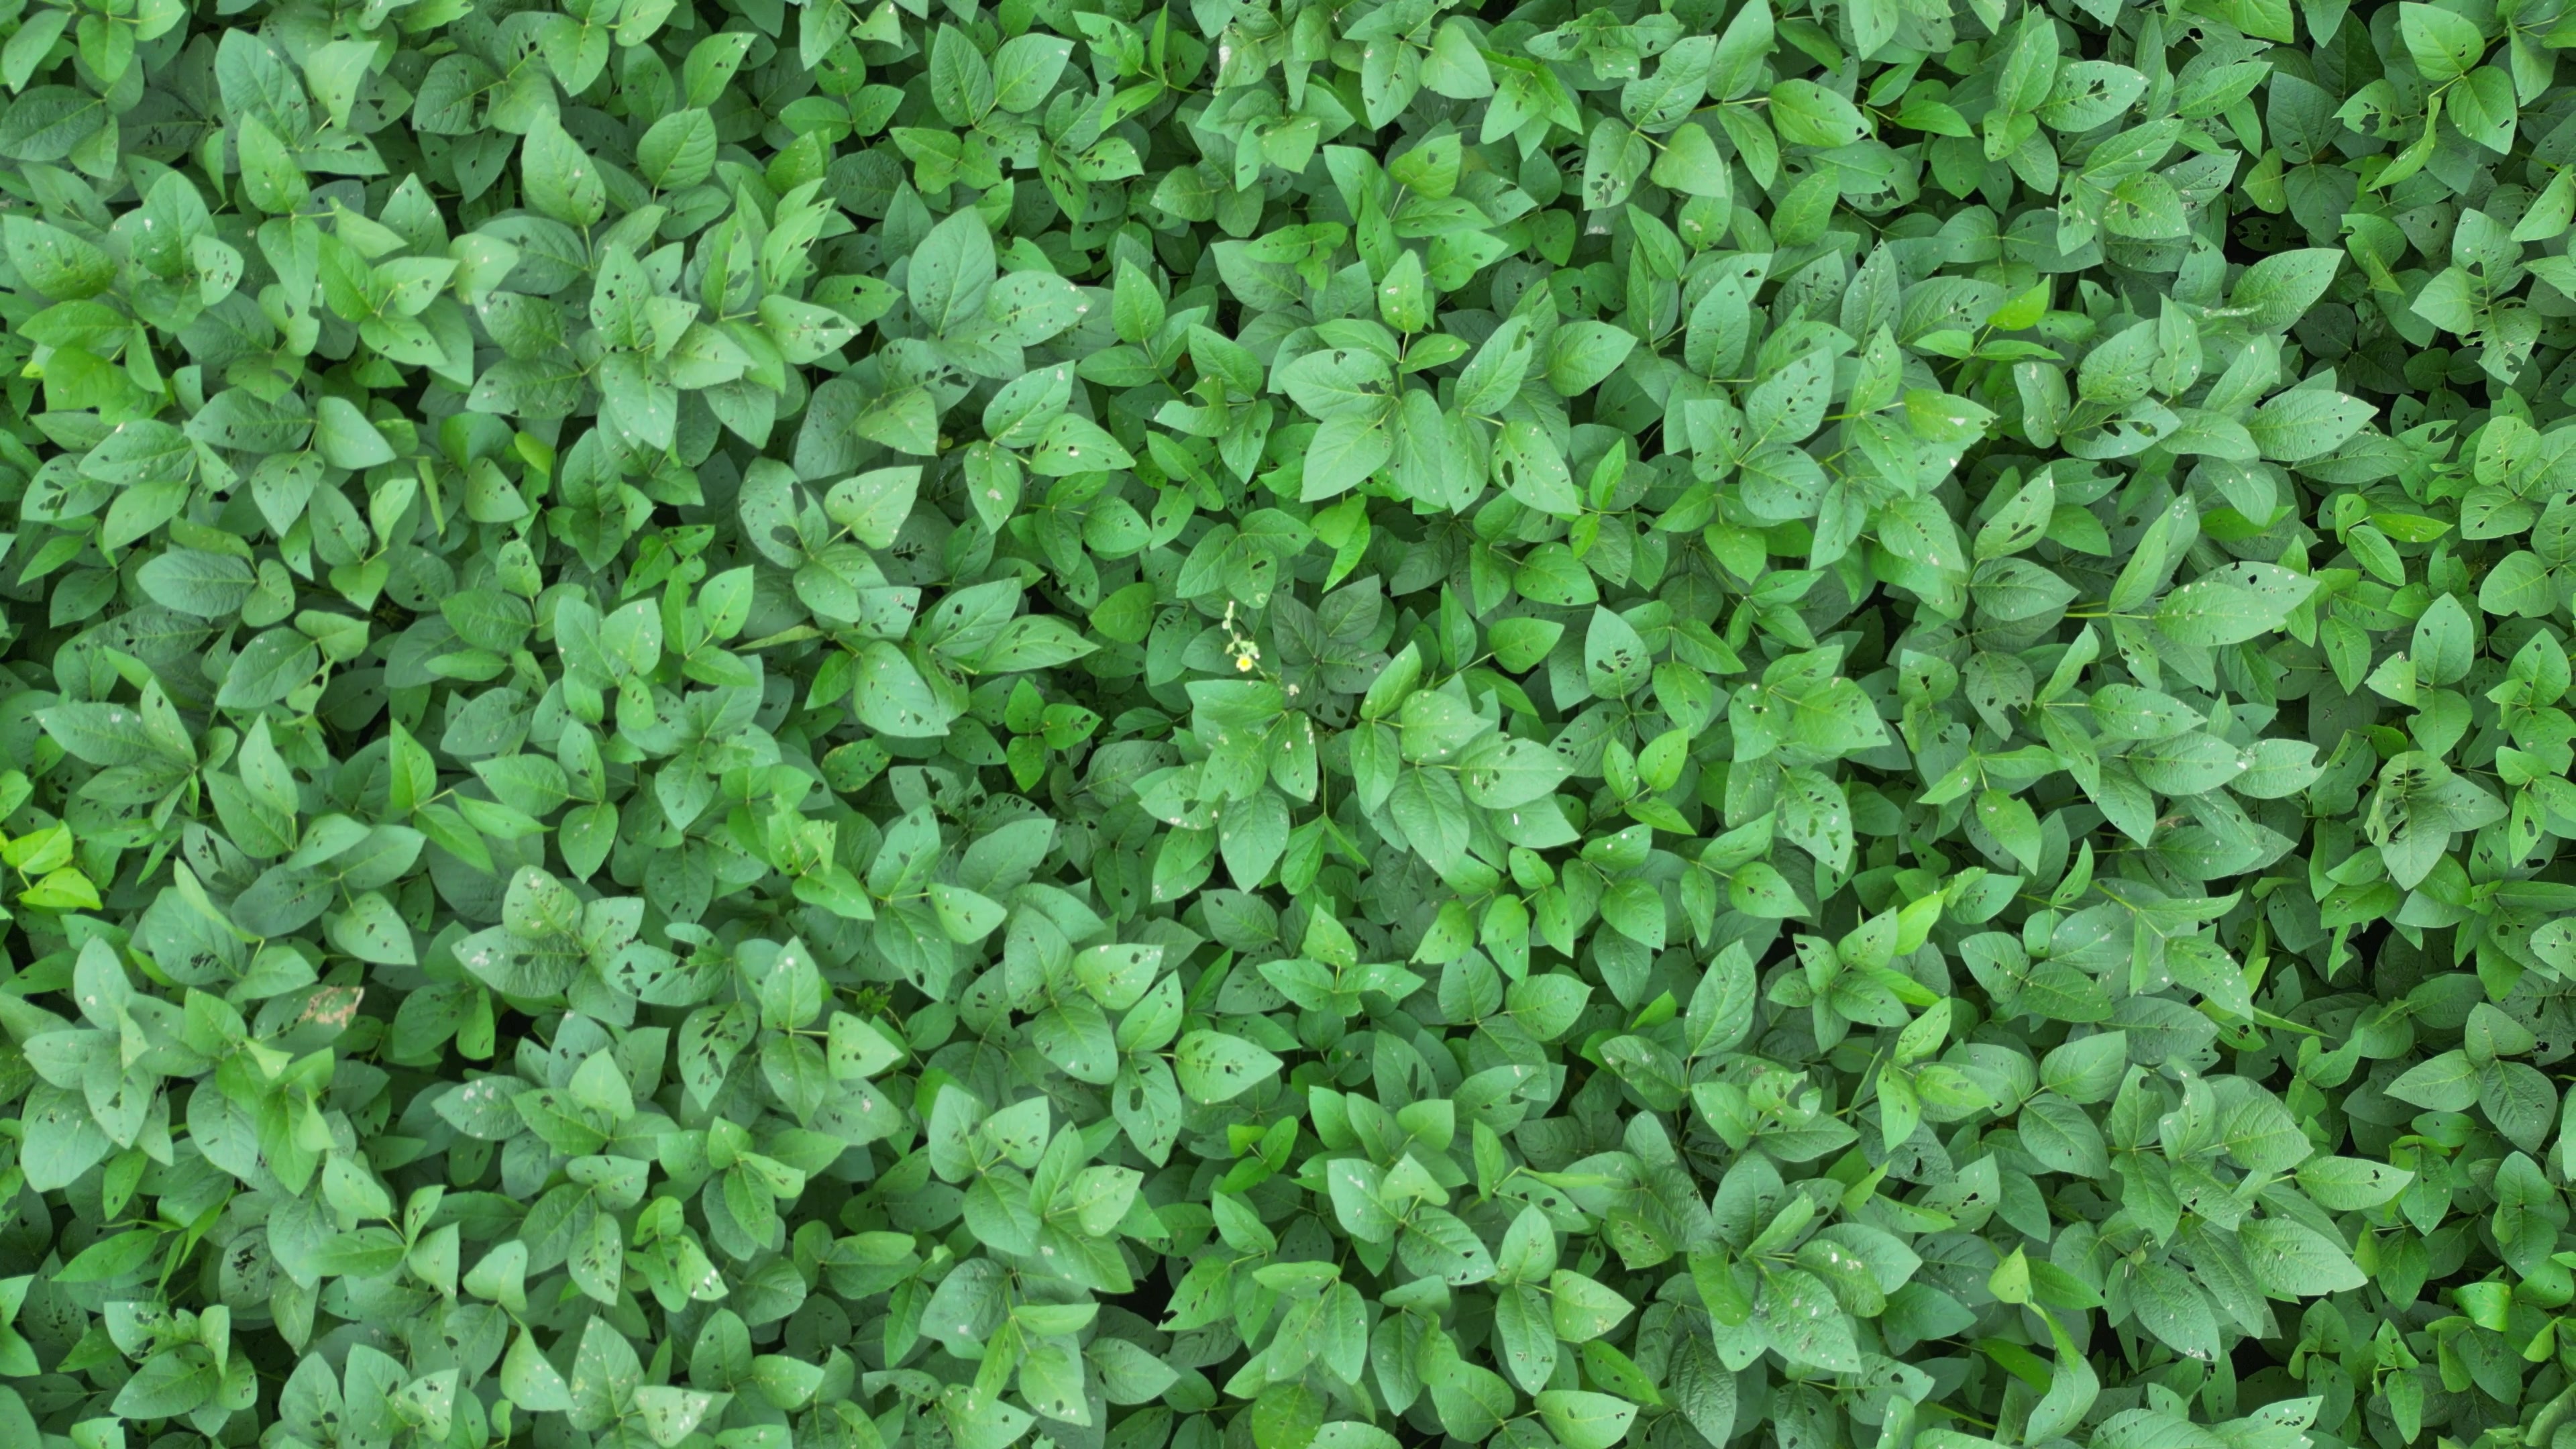
Label: Semilooper_Pest